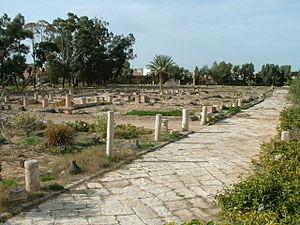
Ruines de villas romaines dans le parc du musée archéologique d'El Jem en Tunisie
Le musée archéologique d'El Jem est un musée tunisien situé dans la ville d'El Jem, l'antique Thysdrus. Fondé en 1970, il a fait l'objet d'une rénovation en 2002.